Gila Valley Bank and Trust Building

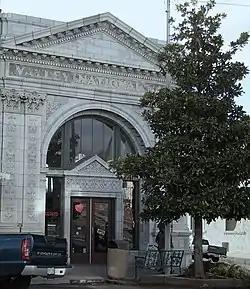

The Gila Valley Bank and Trust Building is a former bank building listed on the National Register of Historic Places in Globe, Arizona. It was built in 1909 to house the bank, later known as Valley National Bank of Arizona, and it was listed on the Register in 1987.